Water softening

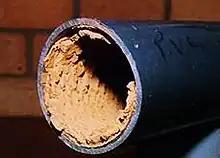
Limescale buildup in a PVC pipe

The presence of certain metal ions like calcium and magnesium, principally as bicarbonates, chlorides, and sulfates, in water causes a variety of problems.